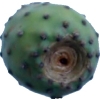
Label: cactus_fruit_green